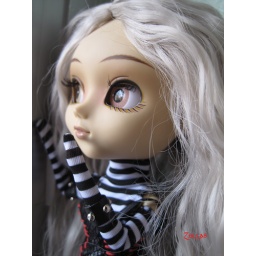
At the window in my bedroom :D i really like the colours of her eyes with this kind of light.